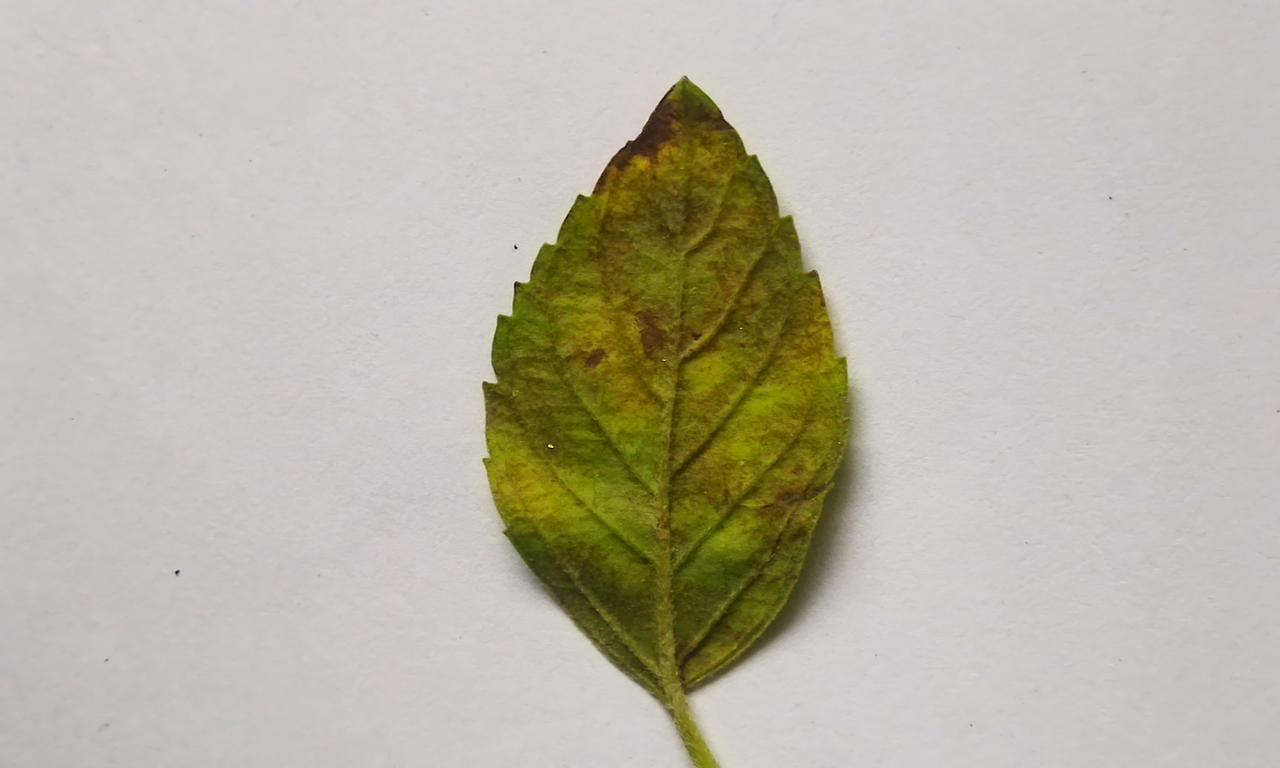
Label: Spoiled